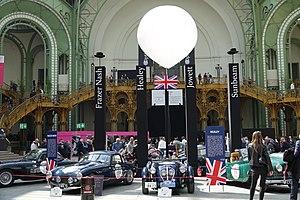
Tour Auto 2019
Organisée la première fois en 1992, le Tour Auto est une compétition de voitures historiques créée par l'organisateur d'événementiels automobiles Peter Auto dont le départ est donné à Paris, des Jardins du Trocadéro à l'origine puis du Grand Palais depuis 2012. Cette course annuelle, qui réunit 200 à 240 équipages, traverse la France en cinq jours et elle est ponctuée d'épreuves chronométrées sur circuit et de spéciales sur des portions de route fermées.